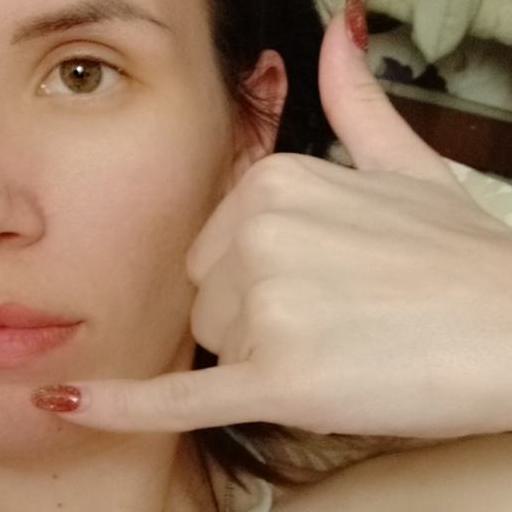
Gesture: call